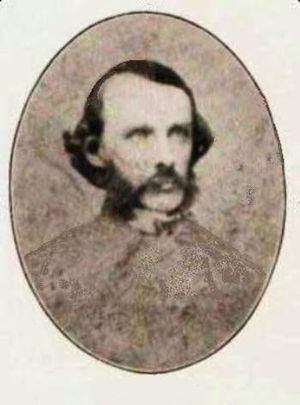
Eugene Beauharnais Cook est un compositeur américain de problèmes d'échecs né le 18 mai 1830 à New York et mort le 19 mars 1915 à Hoboken. Il fut un des premiers membres de l'école nord-américaine de problèmes d'échecs.